Desperado (Eagles album)

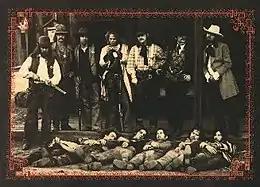
The photograph on the back cover as a reenactment of the capture of the Dalton Gang. On the ground are Jackson Browne, Bernie Leadon, Glenn Frey, Randy Meisner, Don Henley, and JD Souther

The artwork for the album was done by artist Gary Burden with photos by Henry Diltz, both of whom were also responsible for Eagles' first album. To illustrate the theme for the music in the album, the original concept was for a gatefold album with the band dressed as outlaws on the front cover with images of gunfight and the Wild West inside. The centerfold idea, however, was scrapped by David Geffen.